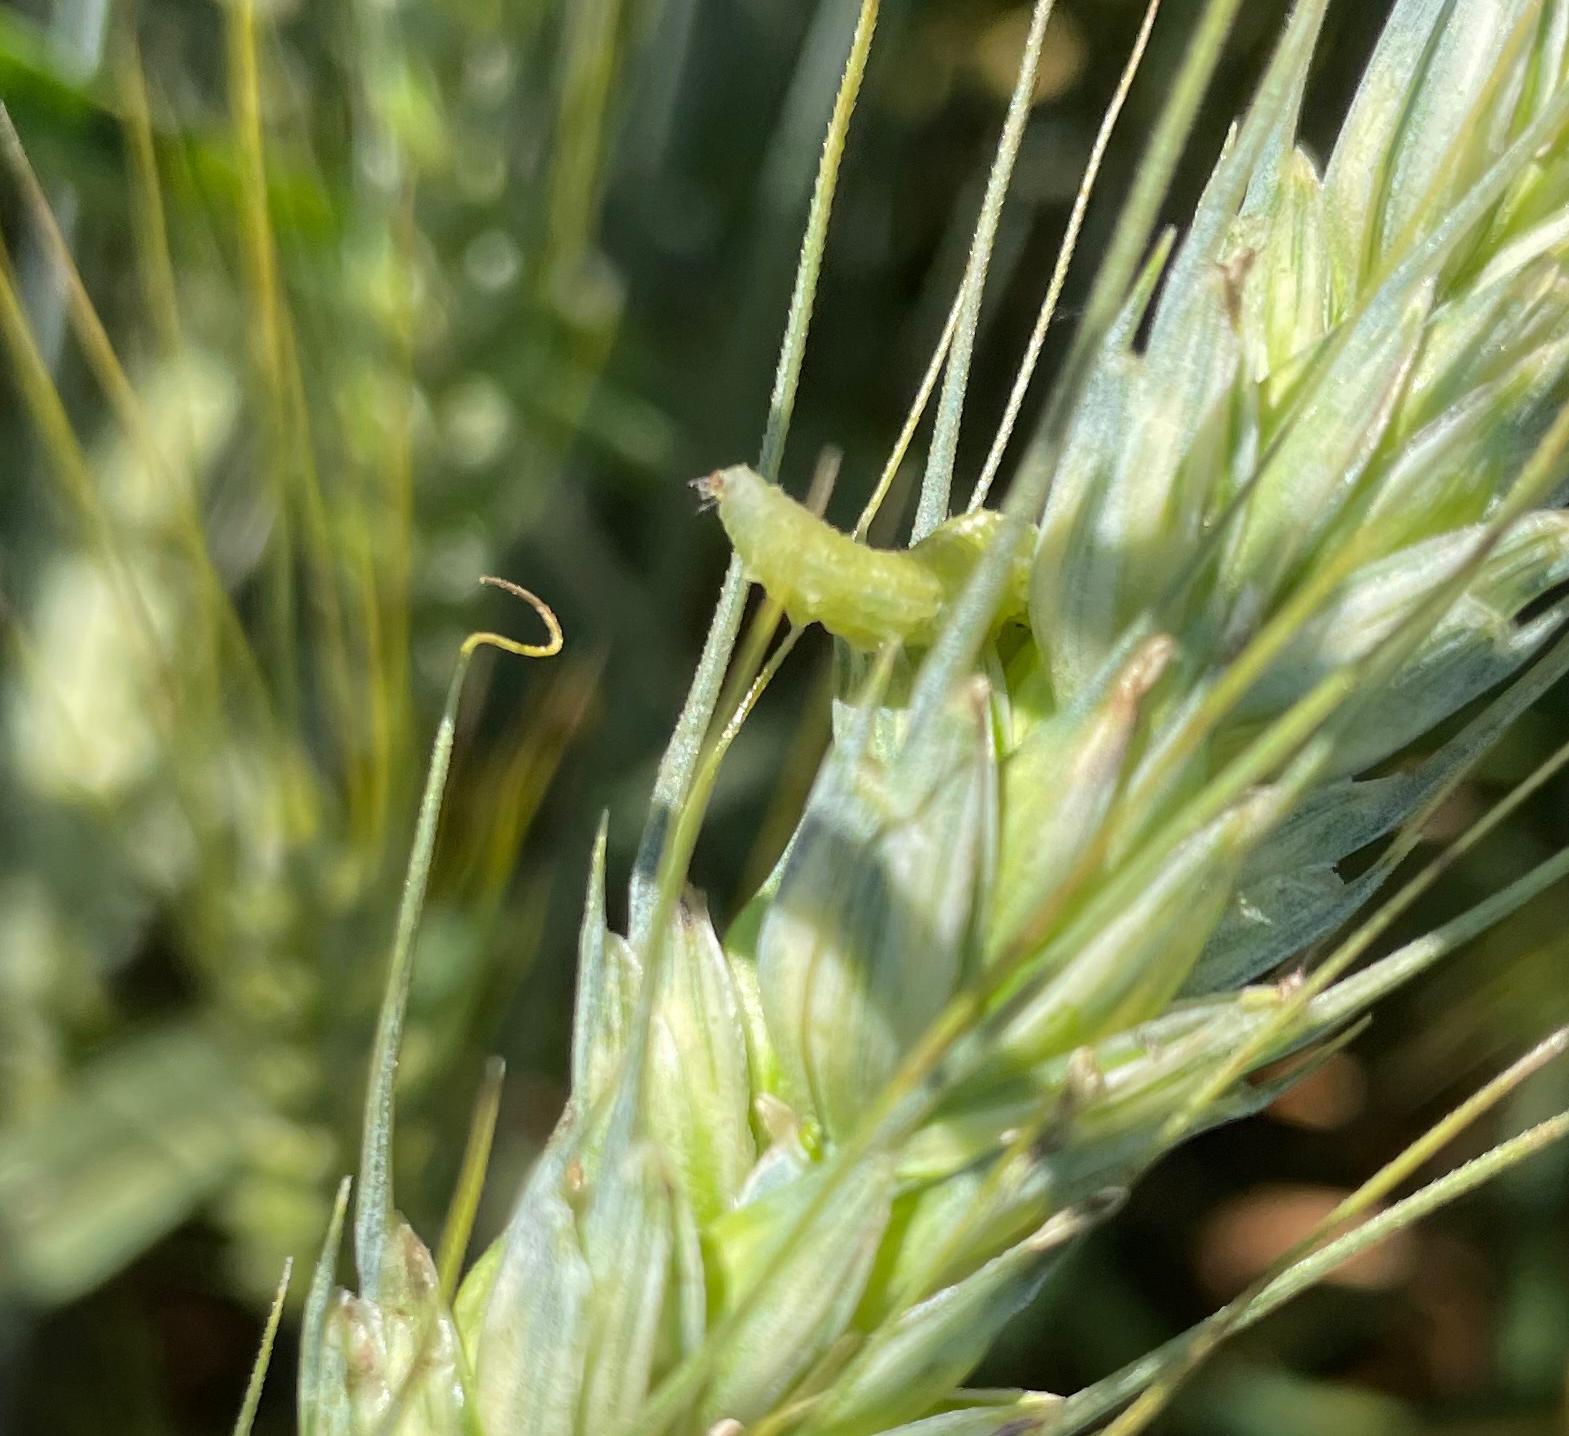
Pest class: predators